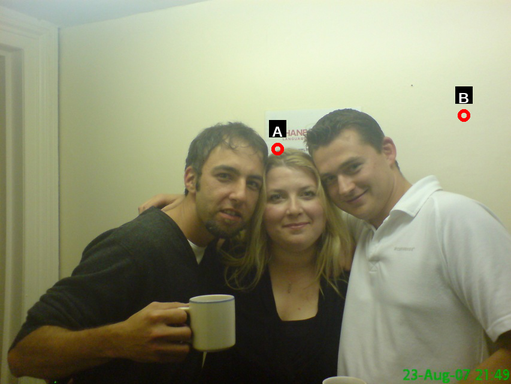
Question: Two points are circled on the image, labeled by A and B beside each circle. Which point is closer to the camera?
Select from the following choices.
(A) A is closer
(B) B is closer
Answer: B